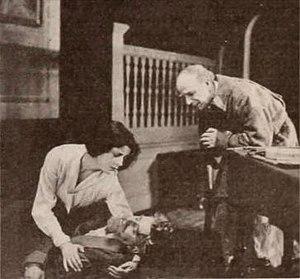
Madame Sphinx est un film américain réalisé par Thomas N. Heffron, sorti en 1918.